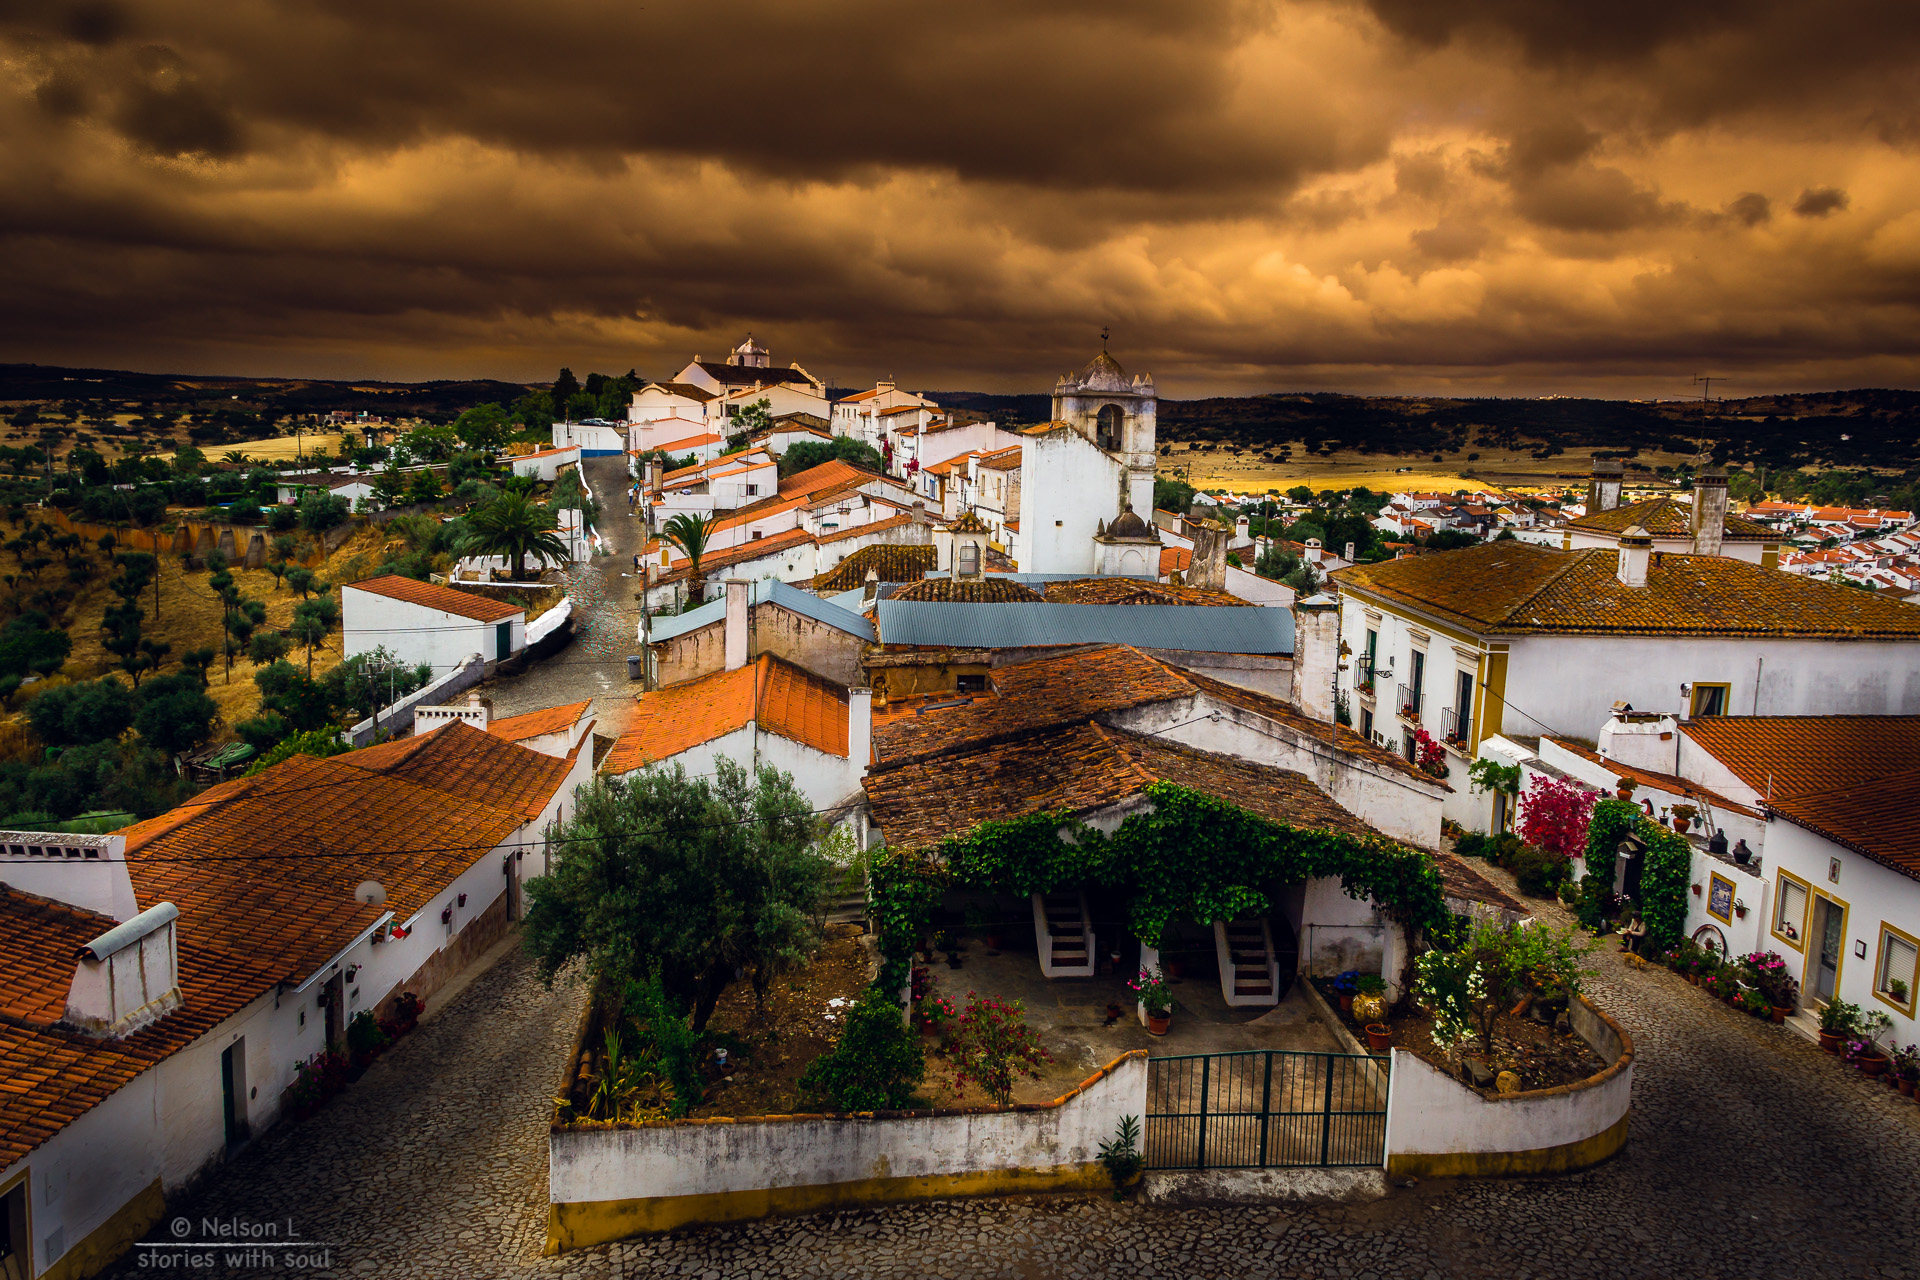
landscape, sea, creative, cloud, sky, camera, photography, sweet, countryside, house, town, city, river, cityscape, vacation, travel, explore, village, evening, lens, canon, flickr, 2014, best, solitary, moments, fotografie, longexposure, scene, 600d, nelson, snap, interesting, most, moment, riverside, decisive, souls, bilding, lourenco, imponent, ferias, alentejo, terena, monteperal, urban area, human settlement